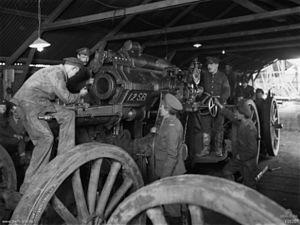
Steenvoorde est une commune française située dans le département du Nord, en région Hauts-de-France. Le village est au centre de l'Houtland, dans le Westhoek.